Niagara (grape)

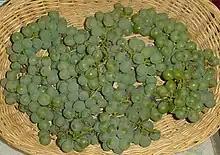
Niagara grapes

Niagara grapes are a variety of the North American grape species "Vitis labrusca" (botanical family Vitaceae) and are used as table grapes and for wines, as well as jams and juice. Niagara is the leading green grape grown in the United States. A purple variety, known as "pink" niagara (niágara rosada), exists and is the main niagara cultivated in southern Brazil, principally in the states of São Paulo, where the variety first occurred in 1933, and Rio Grande do Sul. The Niagara grape was created in Niagara County, New York, in 1868 when Claudius L. Hoag and Benjamin W. Clark cross-bred Concord grapes with white Cassady grapes. It was first sold commercially in 1882. Niagara grapes are considered to be poor shipping grapes, and so are usually only found near where they are grown. They are most commonly found in the United States in New York, Pennsylvania, New Jersey, Michigan, Washington, and Ohio, and are also grown in Ontario in Canada, as well as in Brazil, and New Zealand. While only rarely available fresh outside these areas, Niagara grapes are well known to most American consumers as the source of most white grape juice.